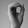
ASL letter: O